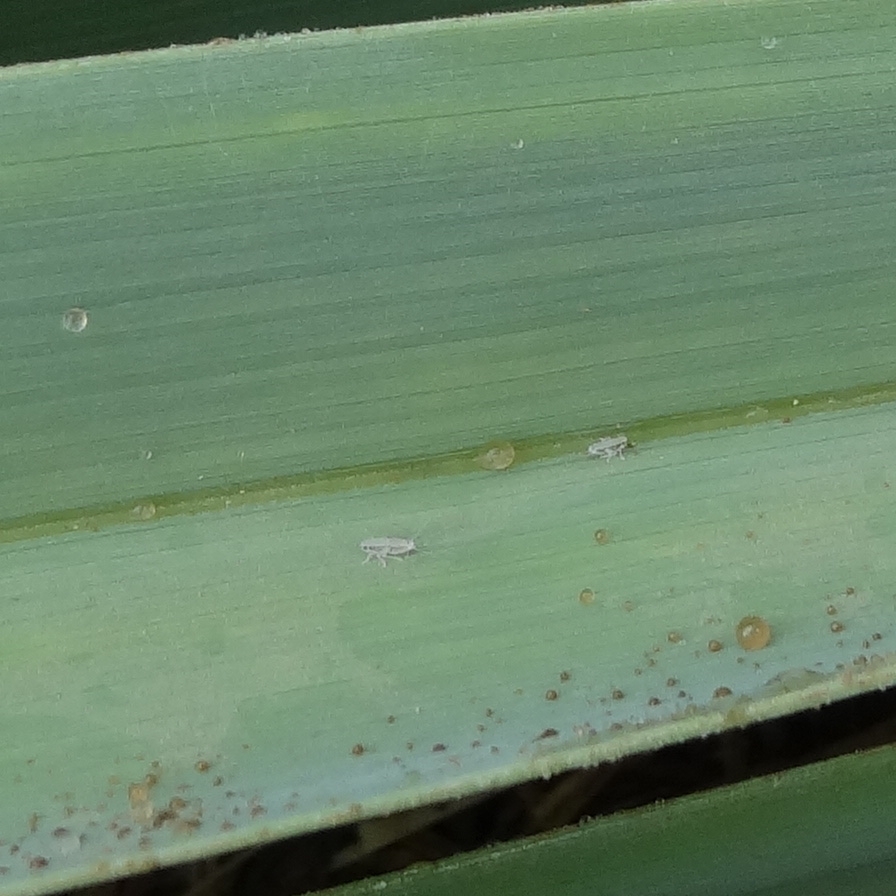
Label: Dubas